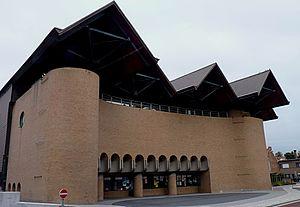
Centre Marius Staquet à Mouscron, Belgique.
Mouscron /mu.kʁɔ̃/ est une ville francophone à facilités de Belgique située en Wallonie picarde, également ancien chef-lieu d'arrondissement dans la province de Hainaut. Mouscron fait partie du Hainaut Occidental, mais aussi de la région culturelle de la Flandre romane. Le symbole de la ville est le Hurlu, personnage qui écumait les campagnes de la région lors des guerres de Religion et vivait de vols et exactions en tous genres. La Fête des Hurlus ou Fête de la ville est célébrée chaque année lors du premier week-end d'octobre.